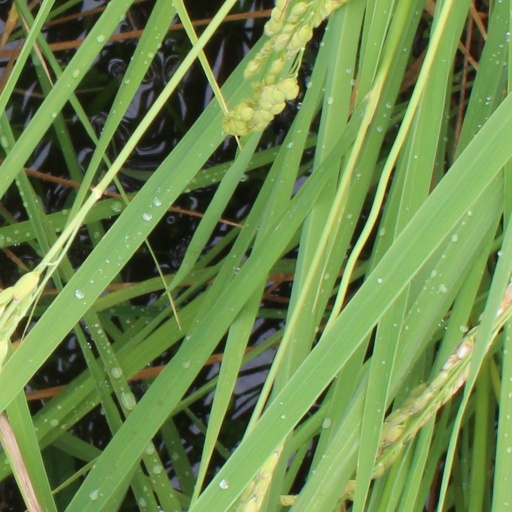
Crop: rice